Café Terrace at Night

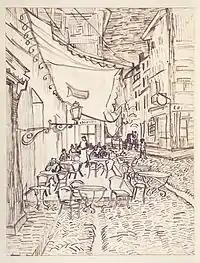
Preparatory study for the painting, September 1888.(F1519) Dallas Museum of Art, The Wendy and Emery Reves Collection.

After finishing "Café Terrace at Night", Van Gogh wrote a letter to his sister expressing his enthusiasm: